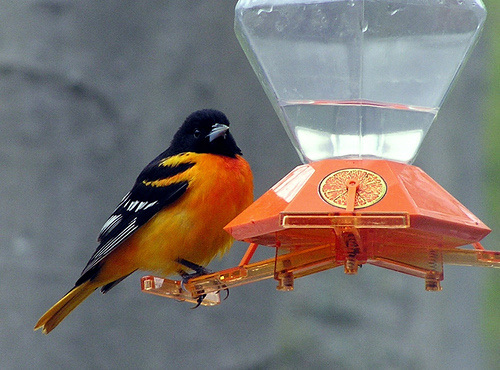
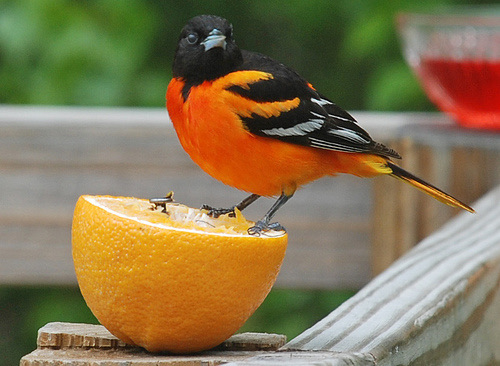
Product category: misc
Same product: yes